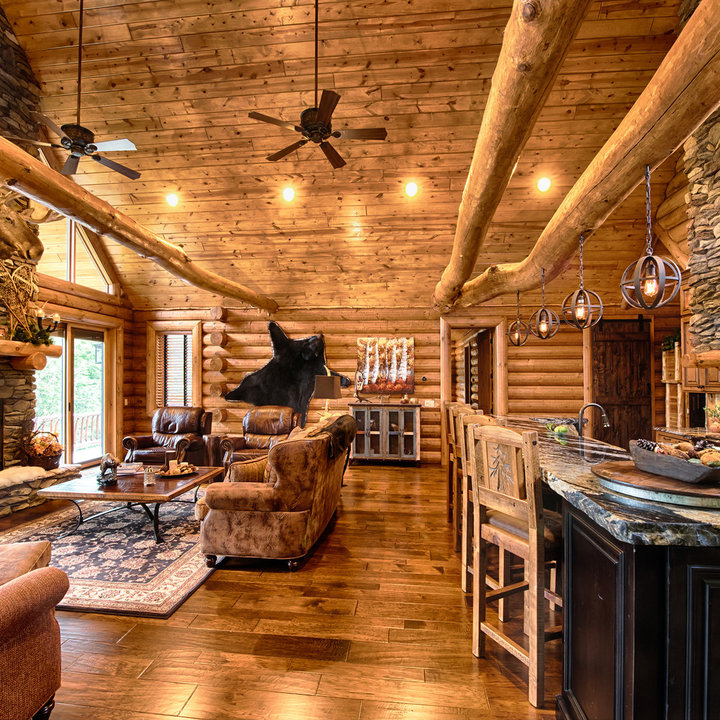
Style: Rustic